Pathogenic microorganisms in frozen environments

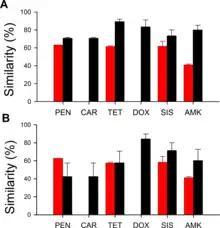
Ancient bacteria found in the permafrost possess a remarkable range of antibiotic resistance genes (red). However, their capacity to resist is also generally lower than of modern bacteria from the same area (black).

On Earth, frozen environments such as permafrost and glaciers are known for their ability to preserve items, as they are too cold for ordinary decomposition to take place. This makes them a valuable source of archeological artefacts and prehistoric fossils, yet it also means that there are certain risks once ancient organic matter is finally subject to thaw. The best-studied risk is that of decomposition of such organic matter releasing a substantial quantity of carbon dioxide and methane, and thus acting as a notable climate change feedback. Yet, some scientists have also raised concerns about the possibility that some metabolically dormant bacteria and protists, as well as always metabolically inactive viruses, may both survive the thaw and either threaten humans directly, or affect some of the animal or plant species important for human wellbeing.